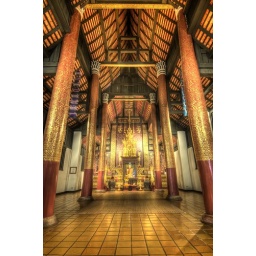
There's an embalmed monk in a glass box right in the middle.